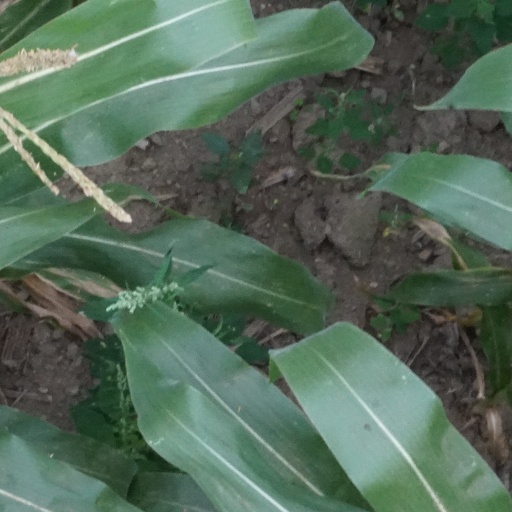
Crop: maize; corn